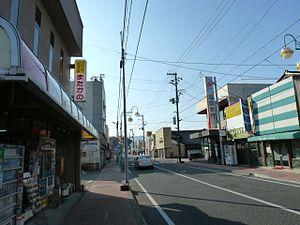
Tomioka est un bourg japonais situé dans la préfecture de Fukushima.